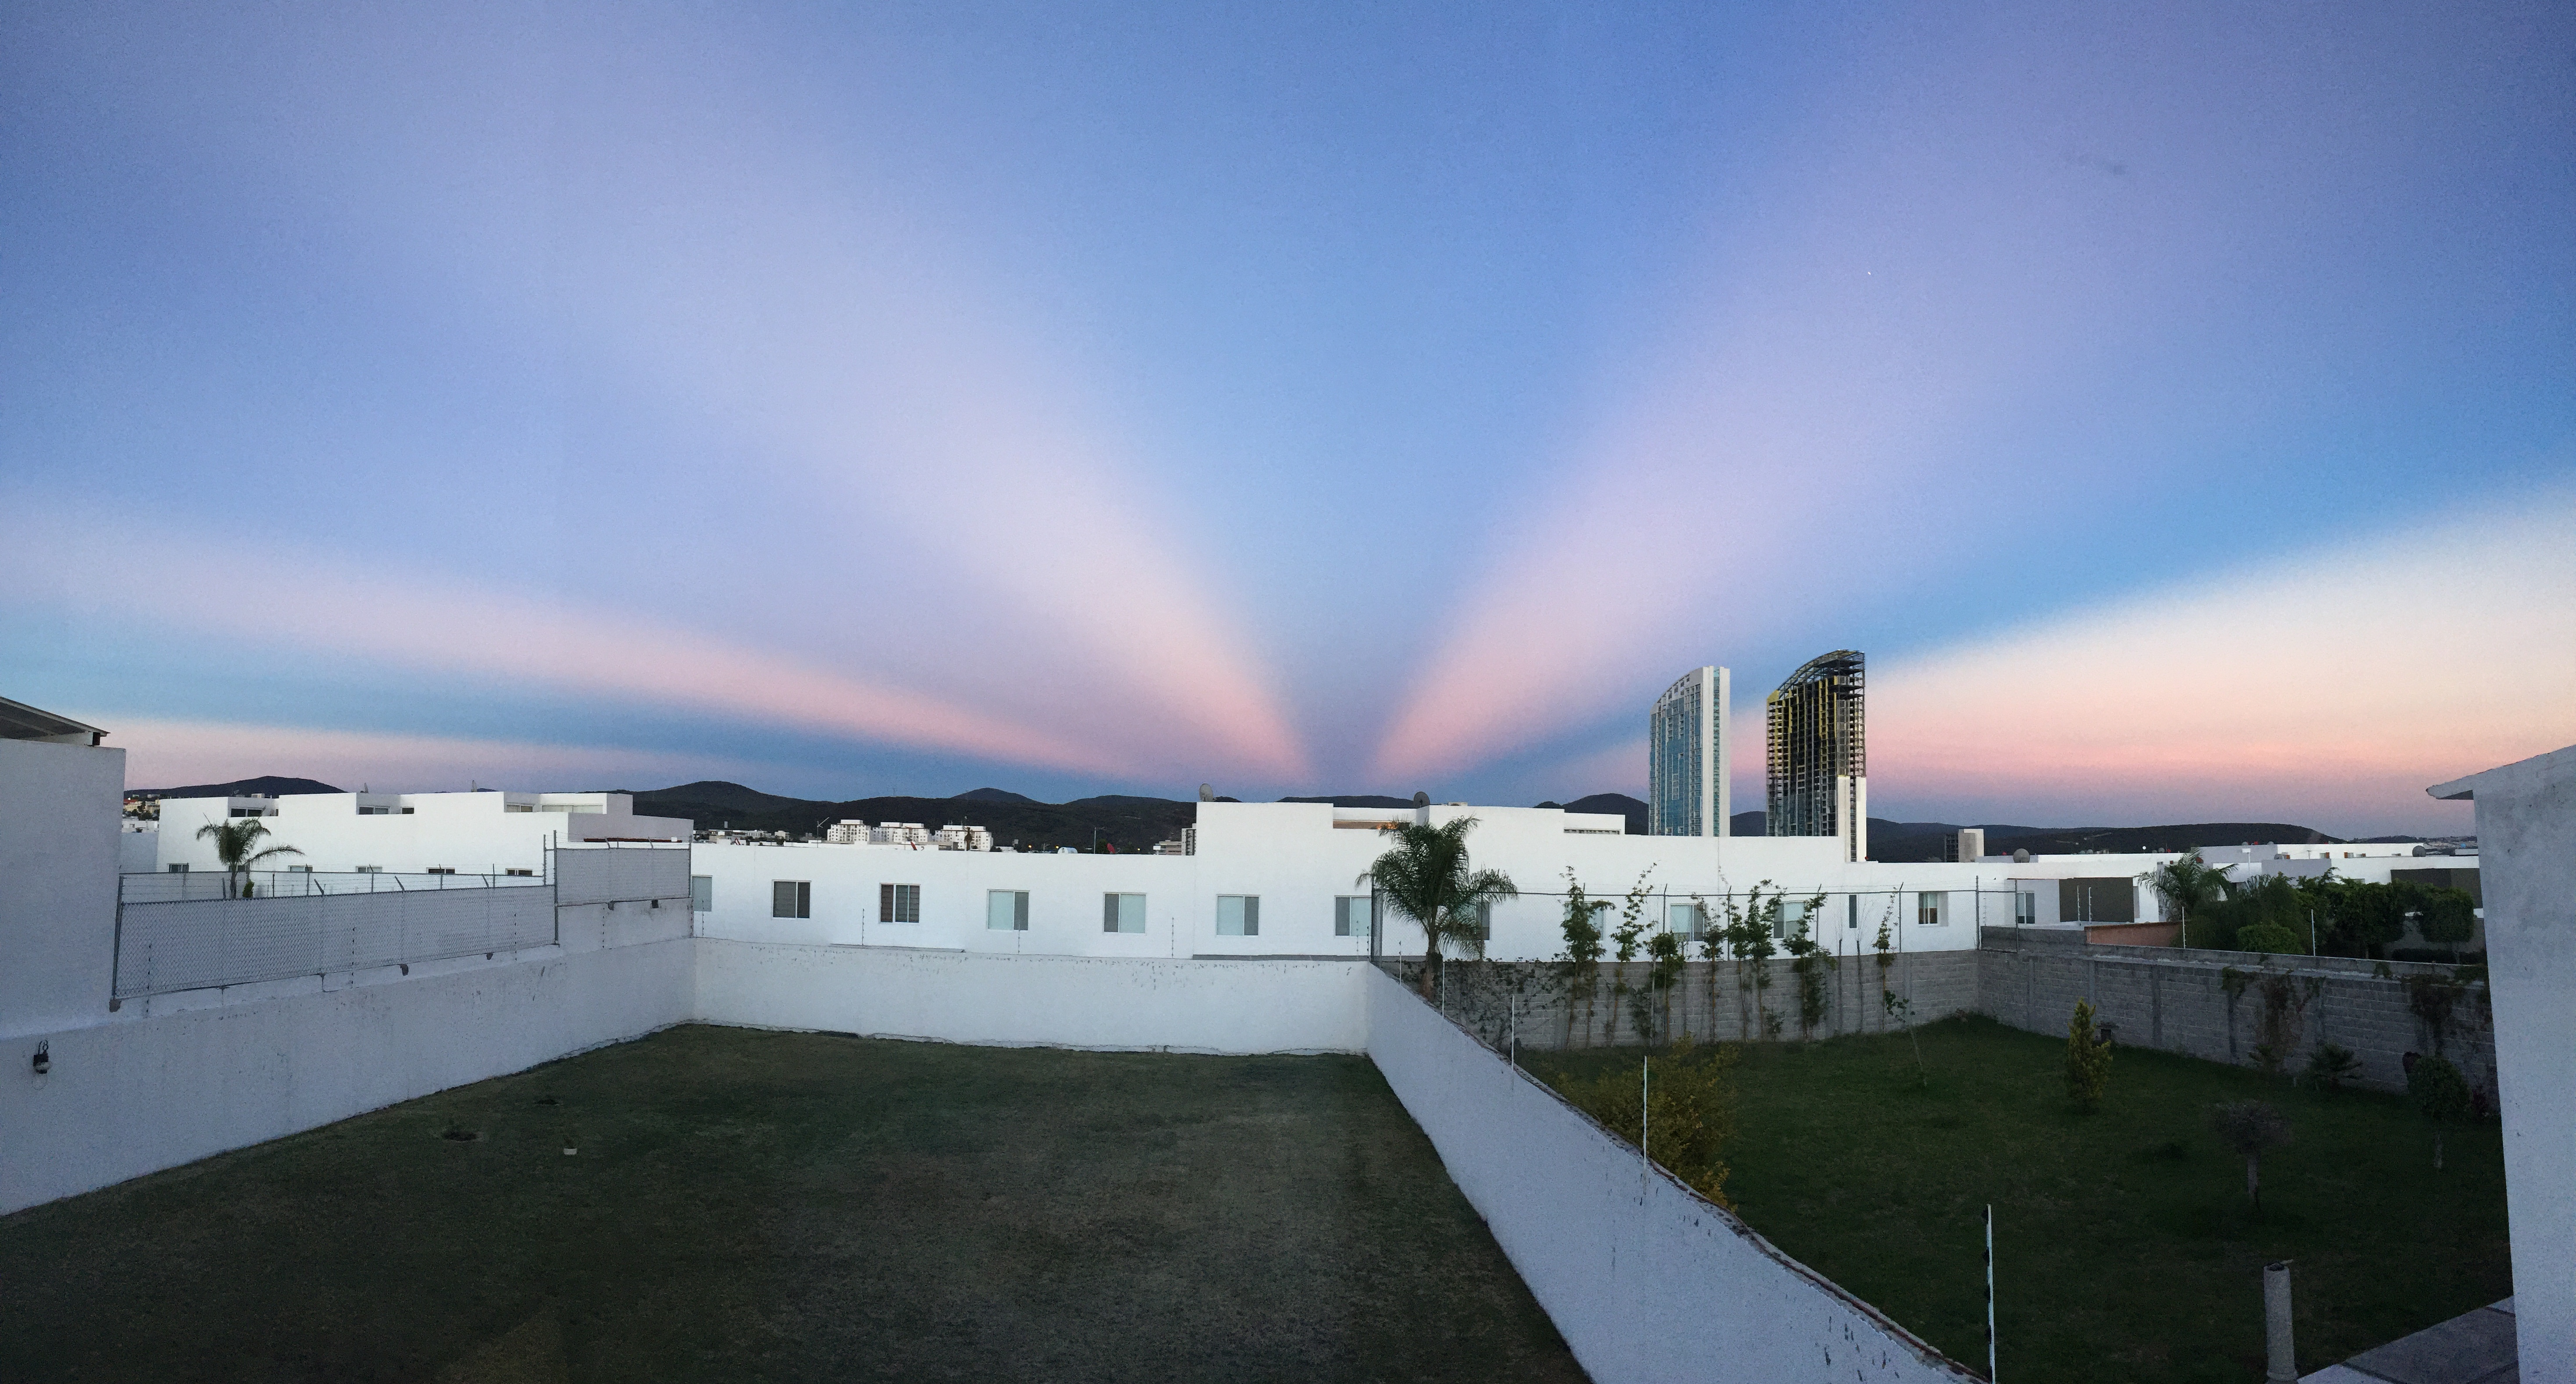
horizon, architecture, structure, sky, skyline, sunlight, cityscape, reflection, stadium, atmosphere of earth, sport venue